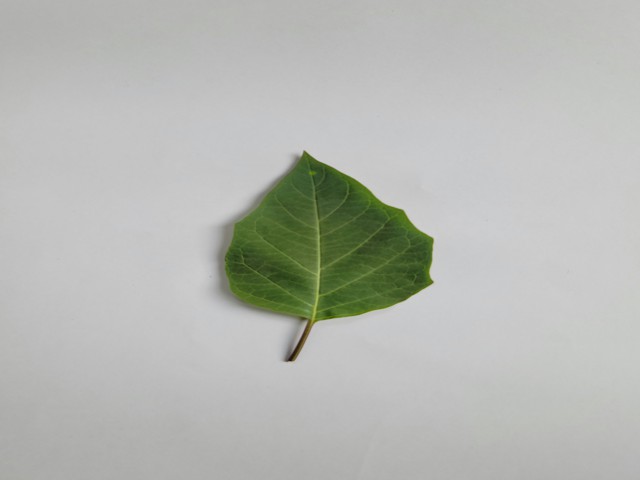
Plant: kalodhutura